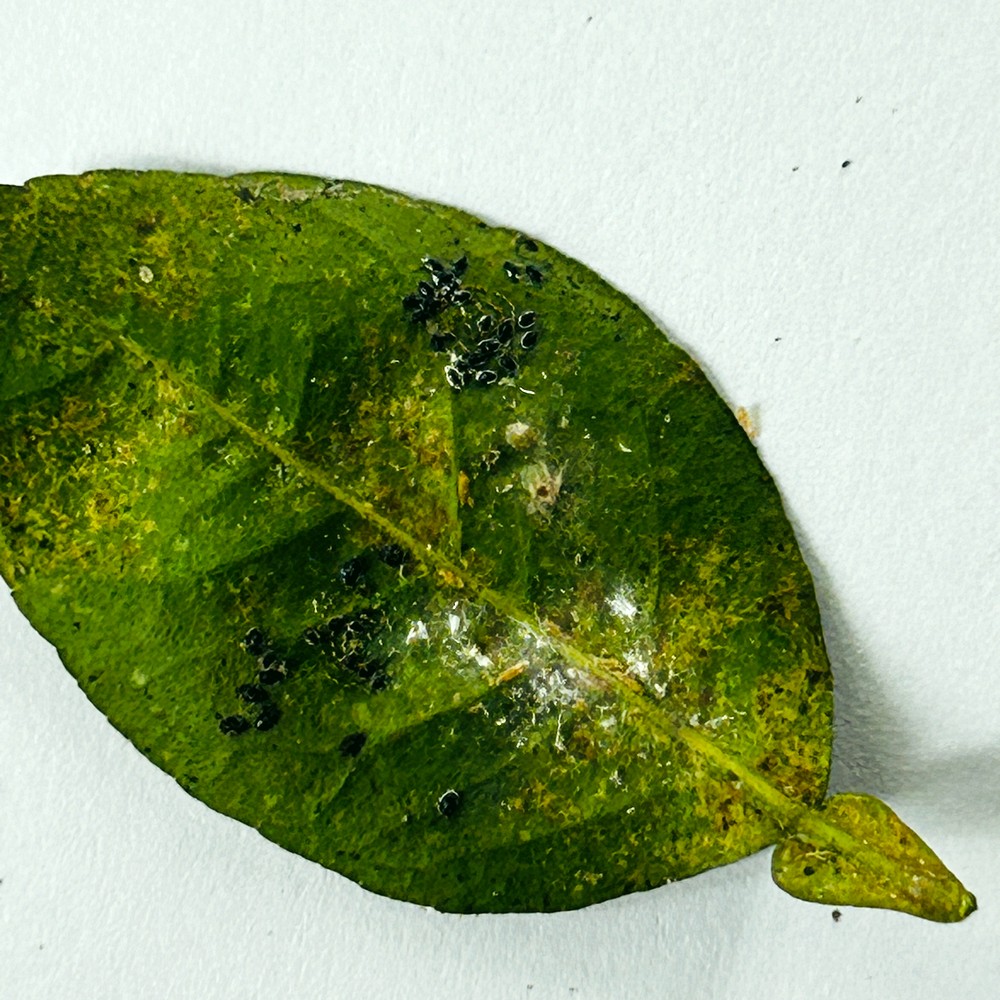
Label: Bacterial Blight